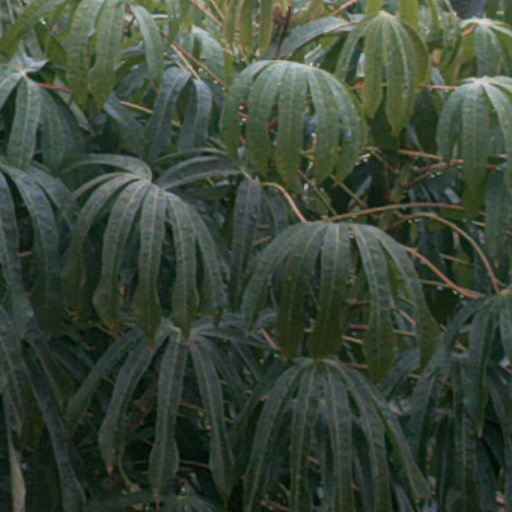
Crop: cassava